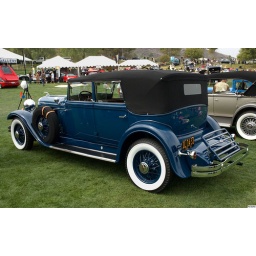
1931 Lincoln K211 4- door convertible sedan with body by Dietrich - rvl